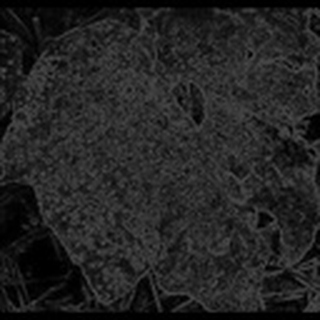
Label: cotton_powdery_mildew